Giola Gandini

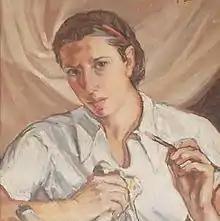
"Autoritratto" by Giola Gandini, 1933.

Gandini was born on May 19, 1906, in Parma to Ernesto Gandini and Diomira Di Centa of Venice. A childhood bout with polio limited her mobility and contributed to her reclusive lifestyle.